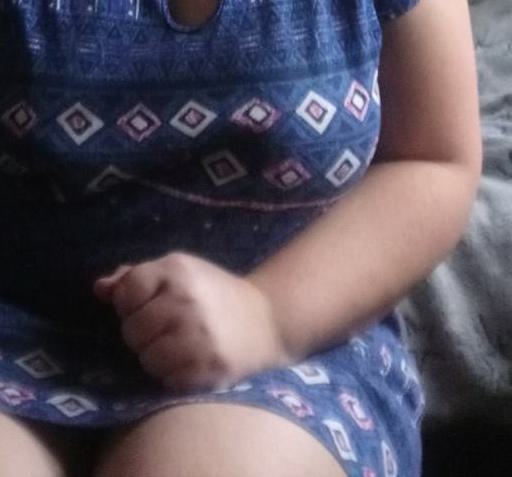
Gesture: no_gesture